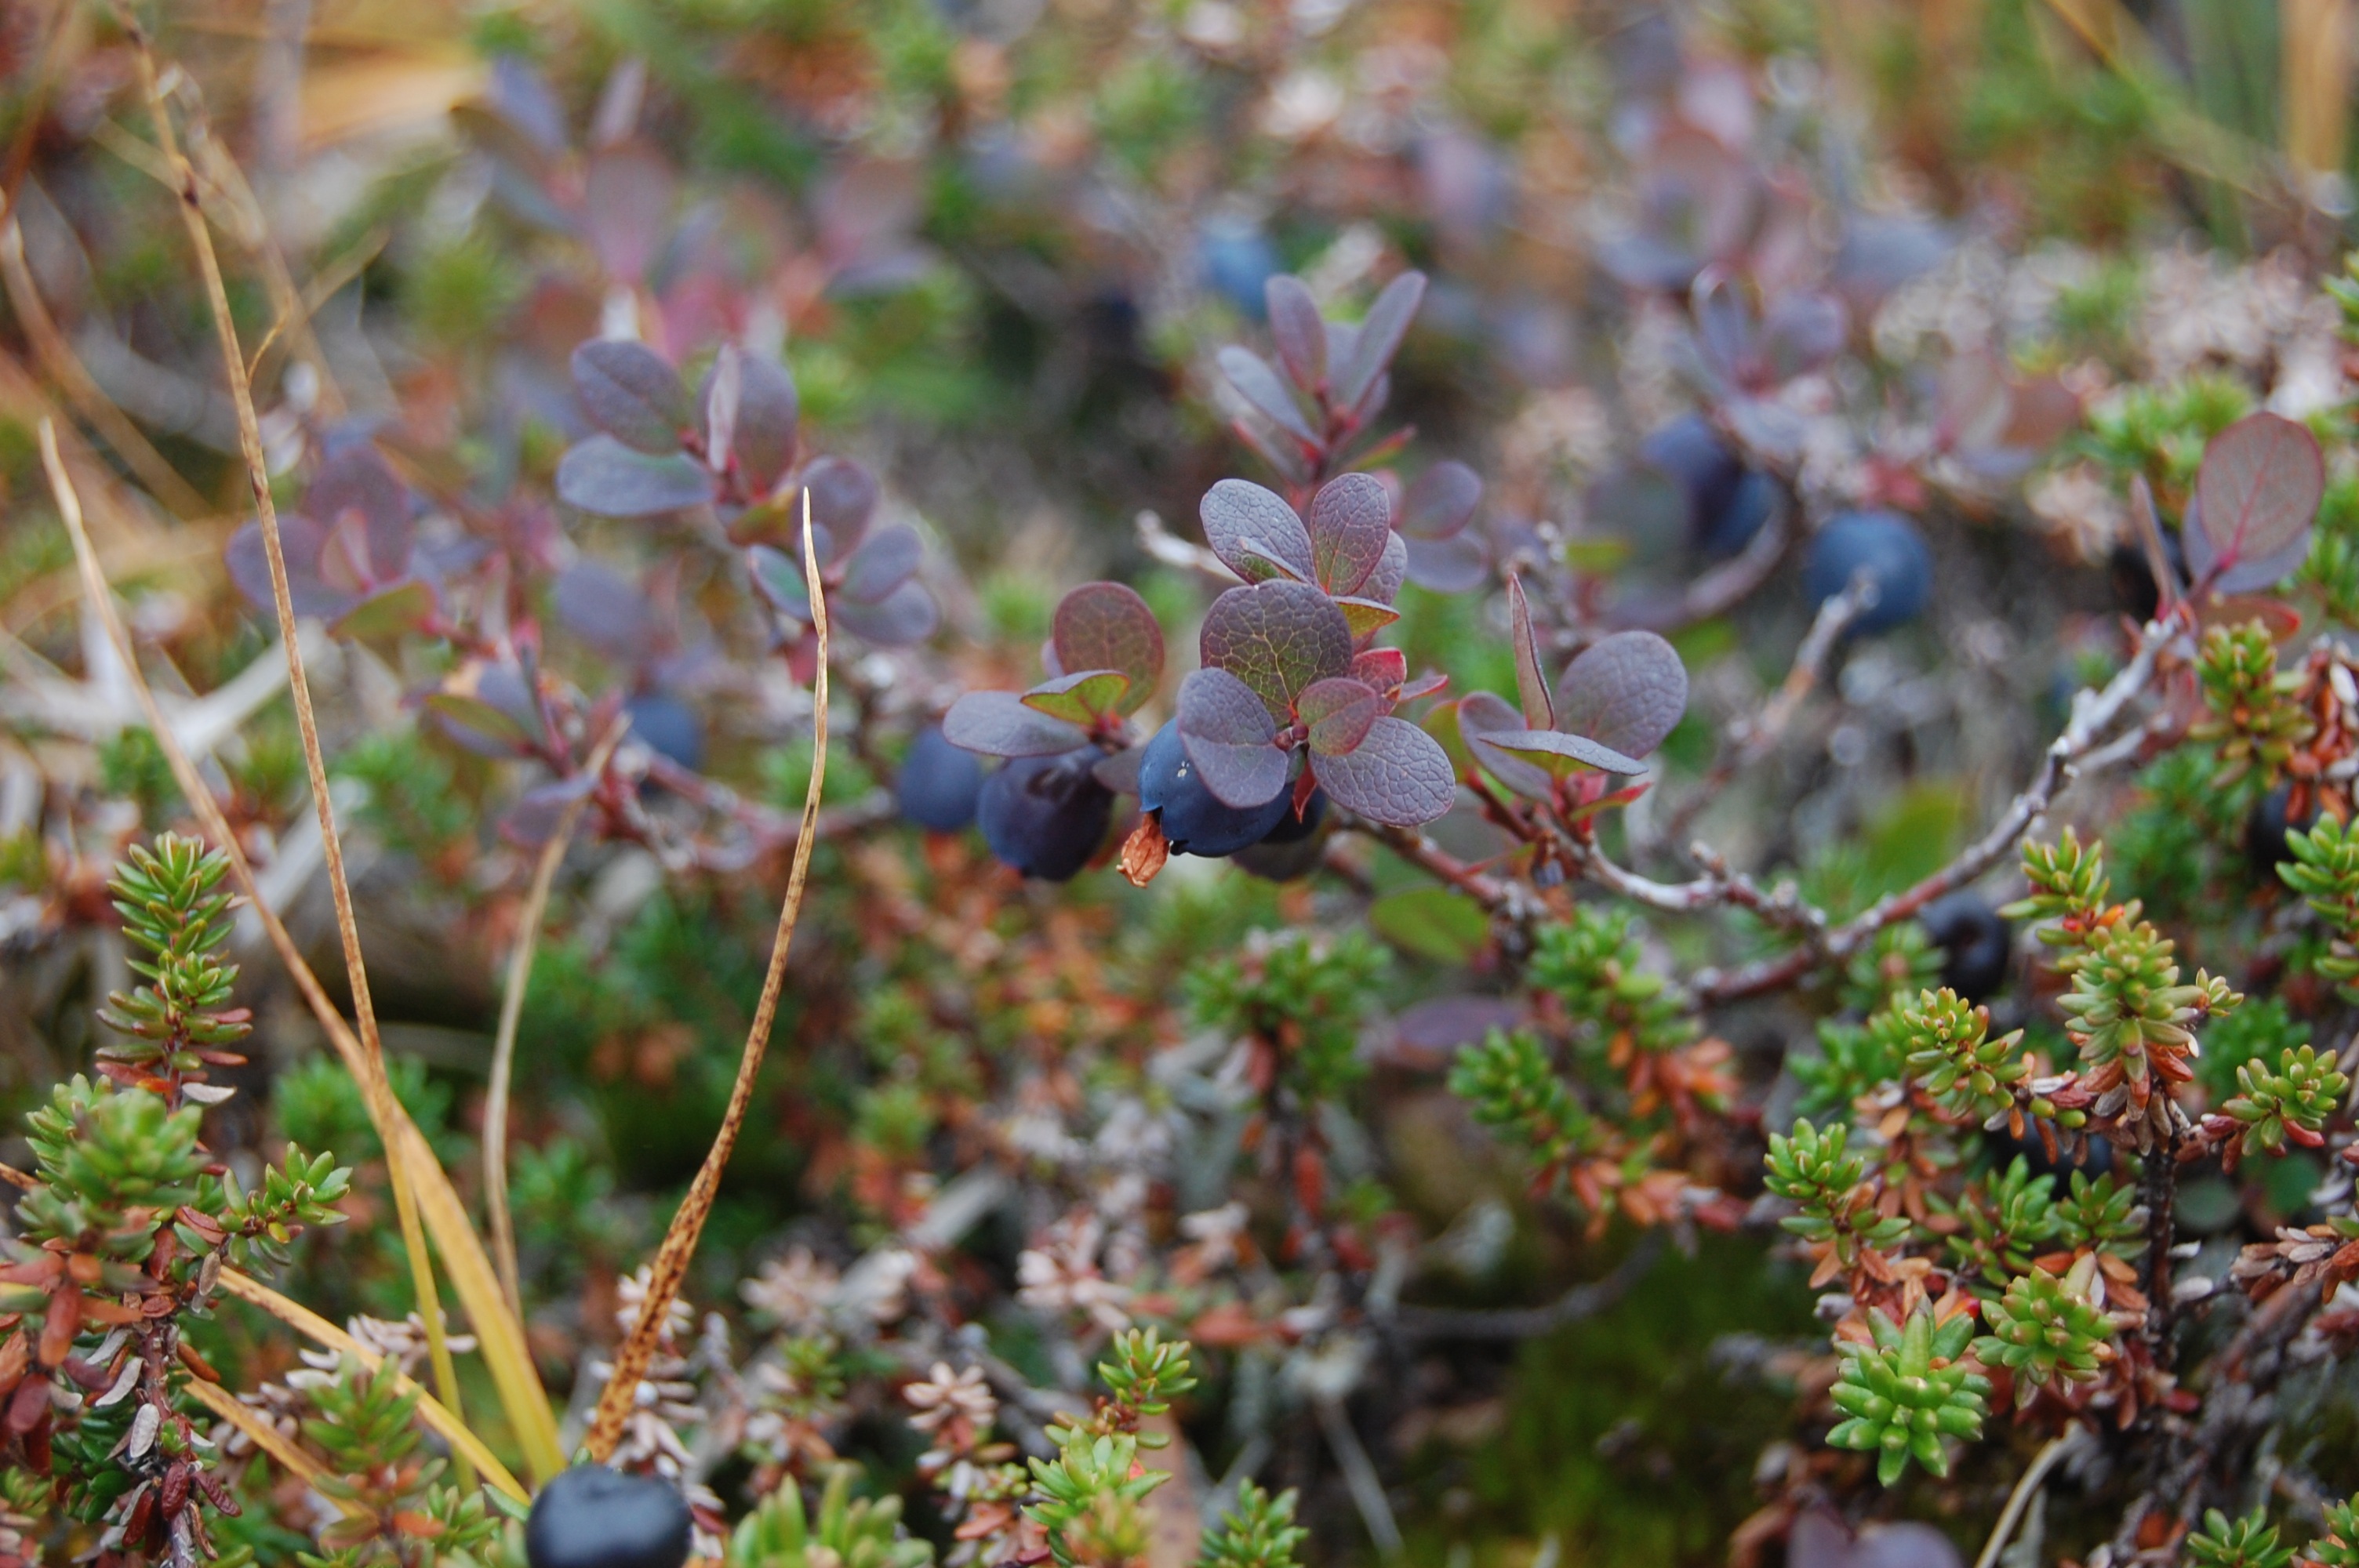
tree, nature, branch, blossom, plant, fruit, berry, leaf, flower, food, produce, natural, autumn, blueberry, botany, flora, wildflower, shrub, greenland, macro photography, prunus spinosa, flowering plant, bilberry, land plant